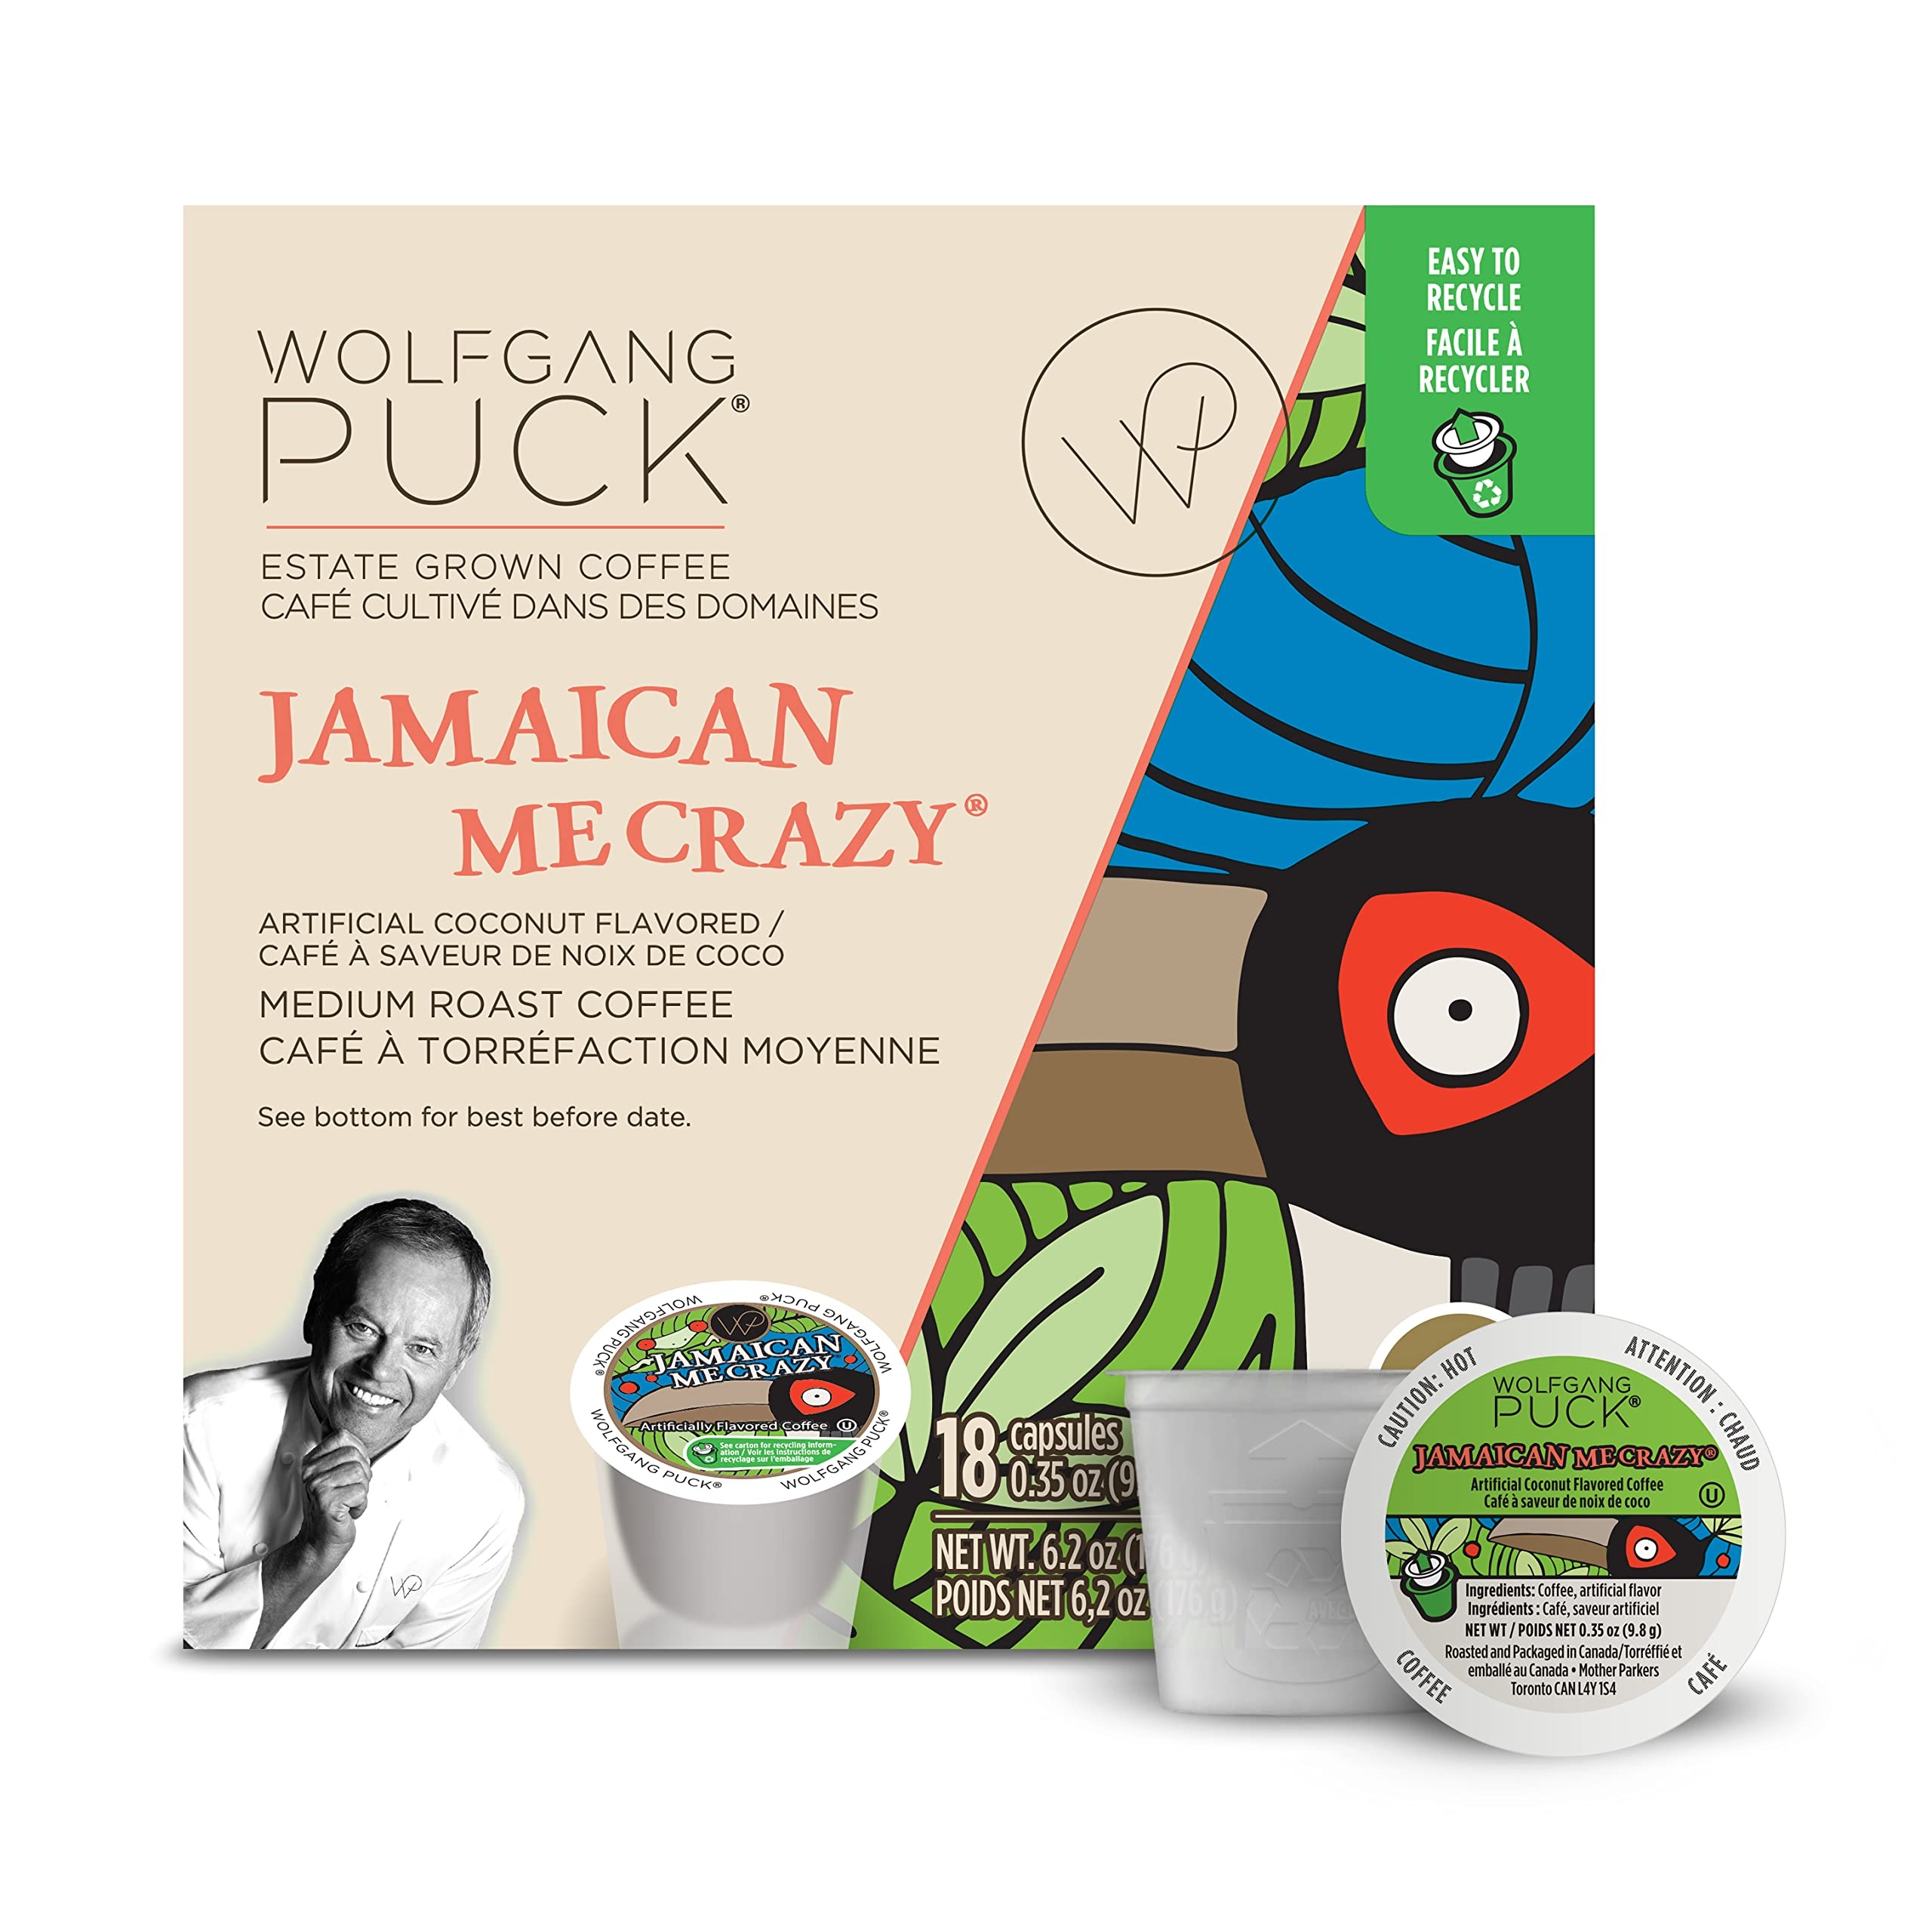
Item Name: Wolfgang Puck Coffee Single Serve Capsules, Jamaican Me Crazy, Medium Roast, Compatible with Keurig K-Cup Brewers, 18 Count
Bullet Point 1: A SAVORY EXPERIENCE: Enjoy the flavors of the tropics with our medium roast blend infused with rich coconut and an island twist.
Bullet Point 2: EXPERTLY BLENDED: Wolfgang Puck brings you coffee that perfectly pairs delicious taste and bold aroma. Each blend features estate grown beans from the finest growing regions.
Bullet Point 3: KEURIG COMPATIBLE: Our EcoCup pods are compatible for use with Keurig K-Cup Brewers, including Keurig 2.0. Wolfgang Puck Coffee and EcoCup brands have no affiliation with Keurig Green Mountain Inc., Keurig or K-Cup.
Bullet Point 4: RECYCLABLE: To help reduce waste, we use the recyclable EcoCup pod featuring a recyclable cup, less lidding material, and a unique filter that delivers rich flavor.
Bullet Point 5: CONTENTS: Includes 1 box of 18 individual Keurig K-Cup Brewer Compatible pods.
Value: 18.0
Unit: Count

Price: 22.54